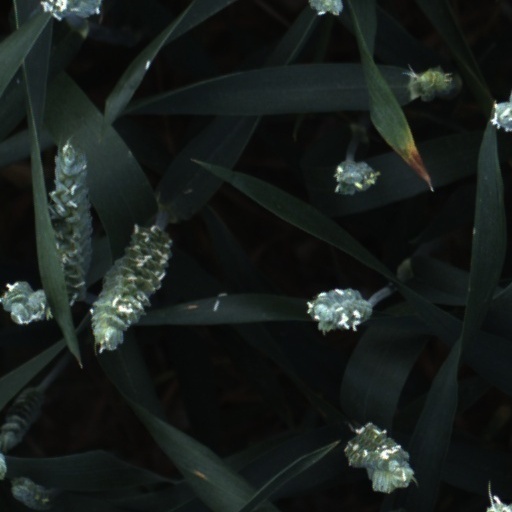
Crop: wheat